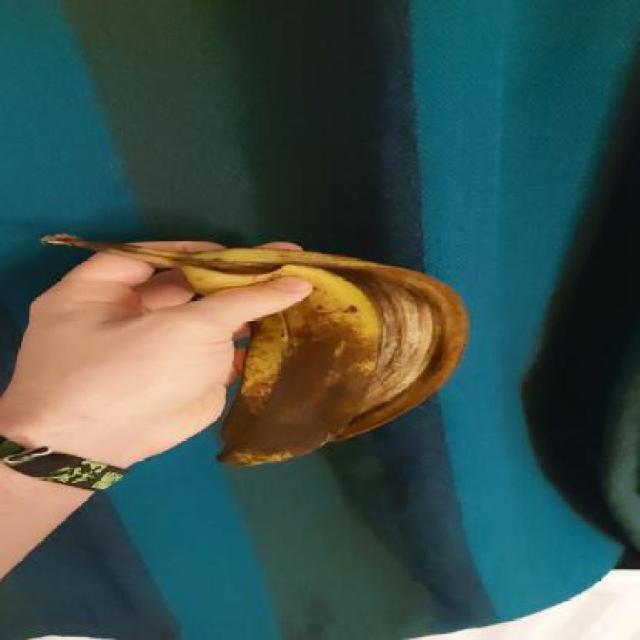
Label: bananas